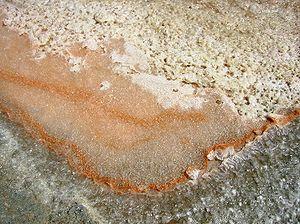
Fleur de Sel, Ile de Re, 2005
La fleur de sel est la mince couche de cristaux blancs qui se forme et affleure la surface des marais salants, en général par l'action évaporatrice du vent. C'est un sel marin à gros grains, typiquement compris entre 0 et 4 mm, à structure granulaire molle et humide. Cette variété ne convient pas aux moulins à sel. La fleur de sel a une teneur plus élevée en minéraux, calcium et magnésium, et possède une saveur plus douce que d'autres sels. Ce produit s’utilise en cuisine à la place du sel pour assaisonner les plats et est souvent utilisée comme touche de finition. La production étant moindre que le sel classique, son prix de vente est supérieur et peut assimiler la fleur de sel à un produit de luxe.
Fleur de sel est un ouvrage sous forme d'album alternant textes et photographies de l'écrivain Bernard Clavel, avec des photos de Paul Morin et paru aux éditions du Chêne en 1977.
Dunaliella salina est une espèce d'algue verte halophile que l'on peut trouver plus particulièrement dans les marais salants et les zones dont la salinité est moyenne. Connue pour ses qualités antioxydantes, elle est utilisée en cosmétique et dans des suppléments diététiques. Les organismes pouvant survivre dans de telles conditions de salinité sont peu nombreux. La résistance au sel de cette algue vient de la forte concentration d'astaxanthine qui la protège de la lumière et des teneurs élevées en glycérol. Ces conditions peu favorables engendrent une pression osmotique élevée que l'algue arrive à compenser.